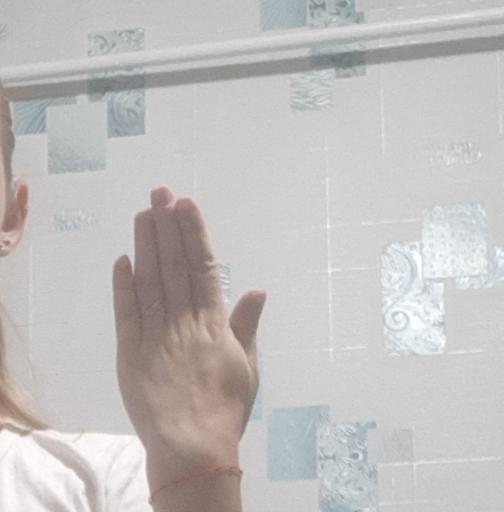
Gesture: stop_inverted